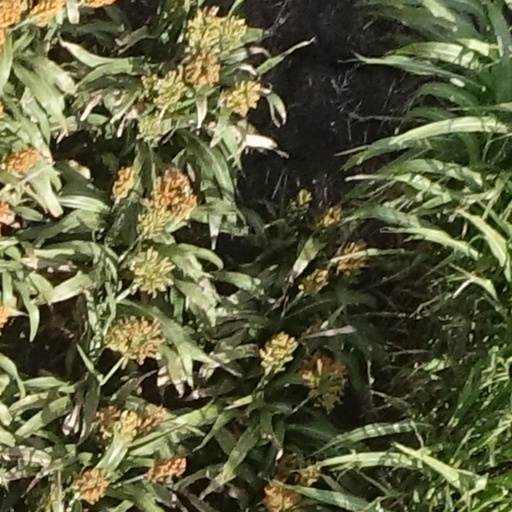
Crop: sorghum